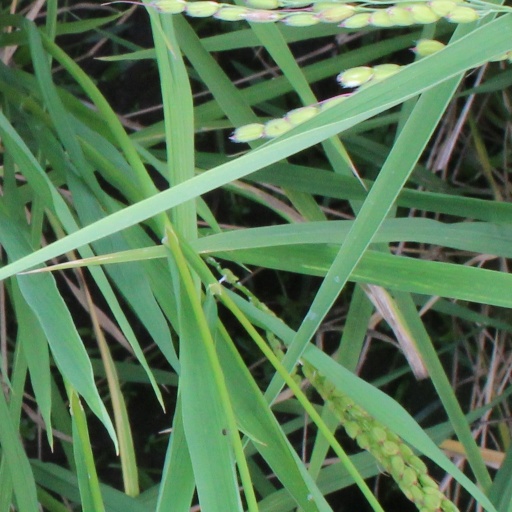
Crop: rice